1407

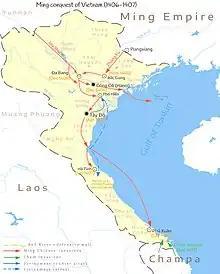
May 16: The Chinese Empire completes its conquest of Vietnam.

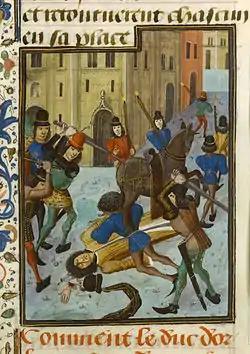
November 23: Louis, Duke of Orleans, regent for his brother, King Charles VI of France, is assassinated.

Year 1407 (MCDVII) was a common year starting on Saturday of the Julian calendar.